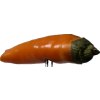
Label: pepper